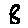
Label: 8